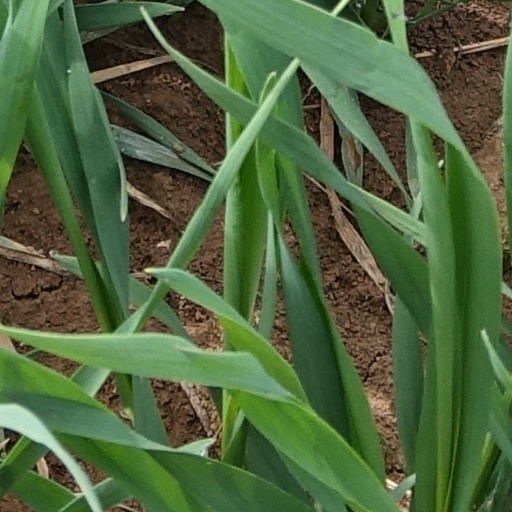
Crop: wheat